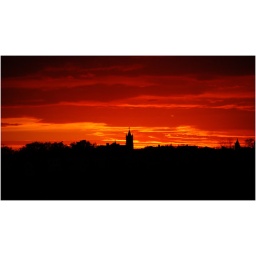
red sky over hoboken new jersey